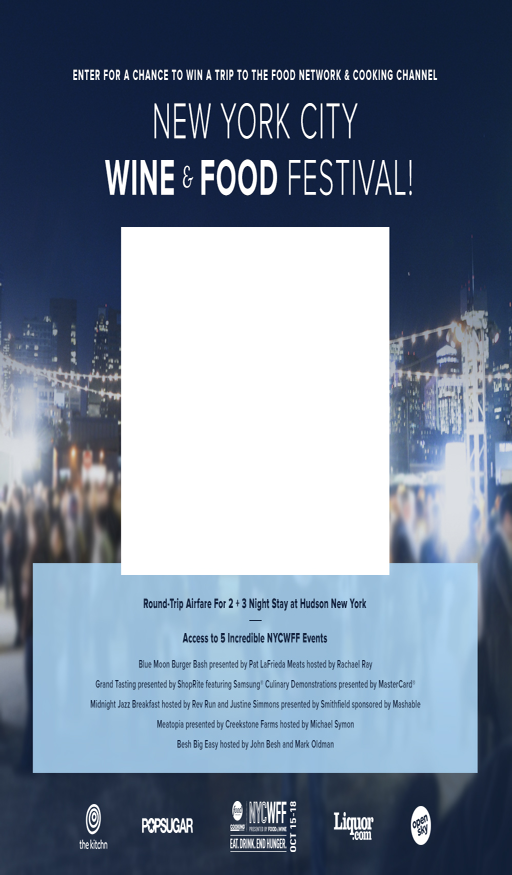
win a trip to the festival